Tom Brown (actor)

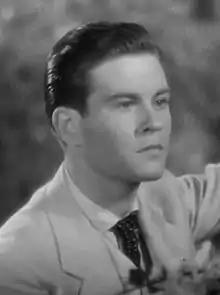
Brown in "Judge Priest" (1934)

Brown was born in New York City, the son of William Harold "Harry" Brown and Marie Frances (Dunn) Brown. As a child model from the age of two years, Brown posed as Buster Brown, the Arrow Collar Boy and the Buick boy. He was educated at the New York Professional Children's School. He was carried on stage in his mother's arms when he was only six months old.